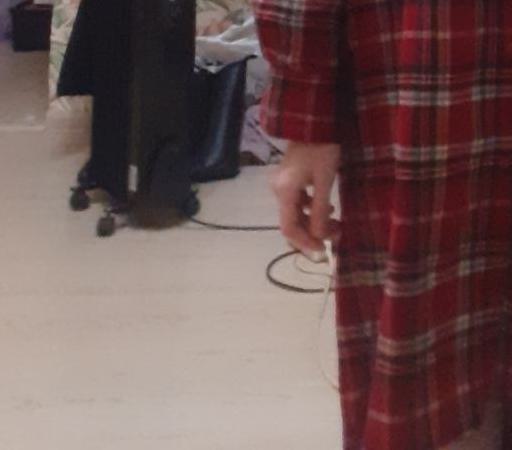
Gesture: no_gesture